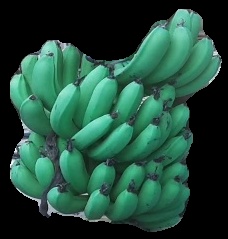
Variety: pachbale
Grade: grade3